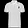
Label: T - shirt / top